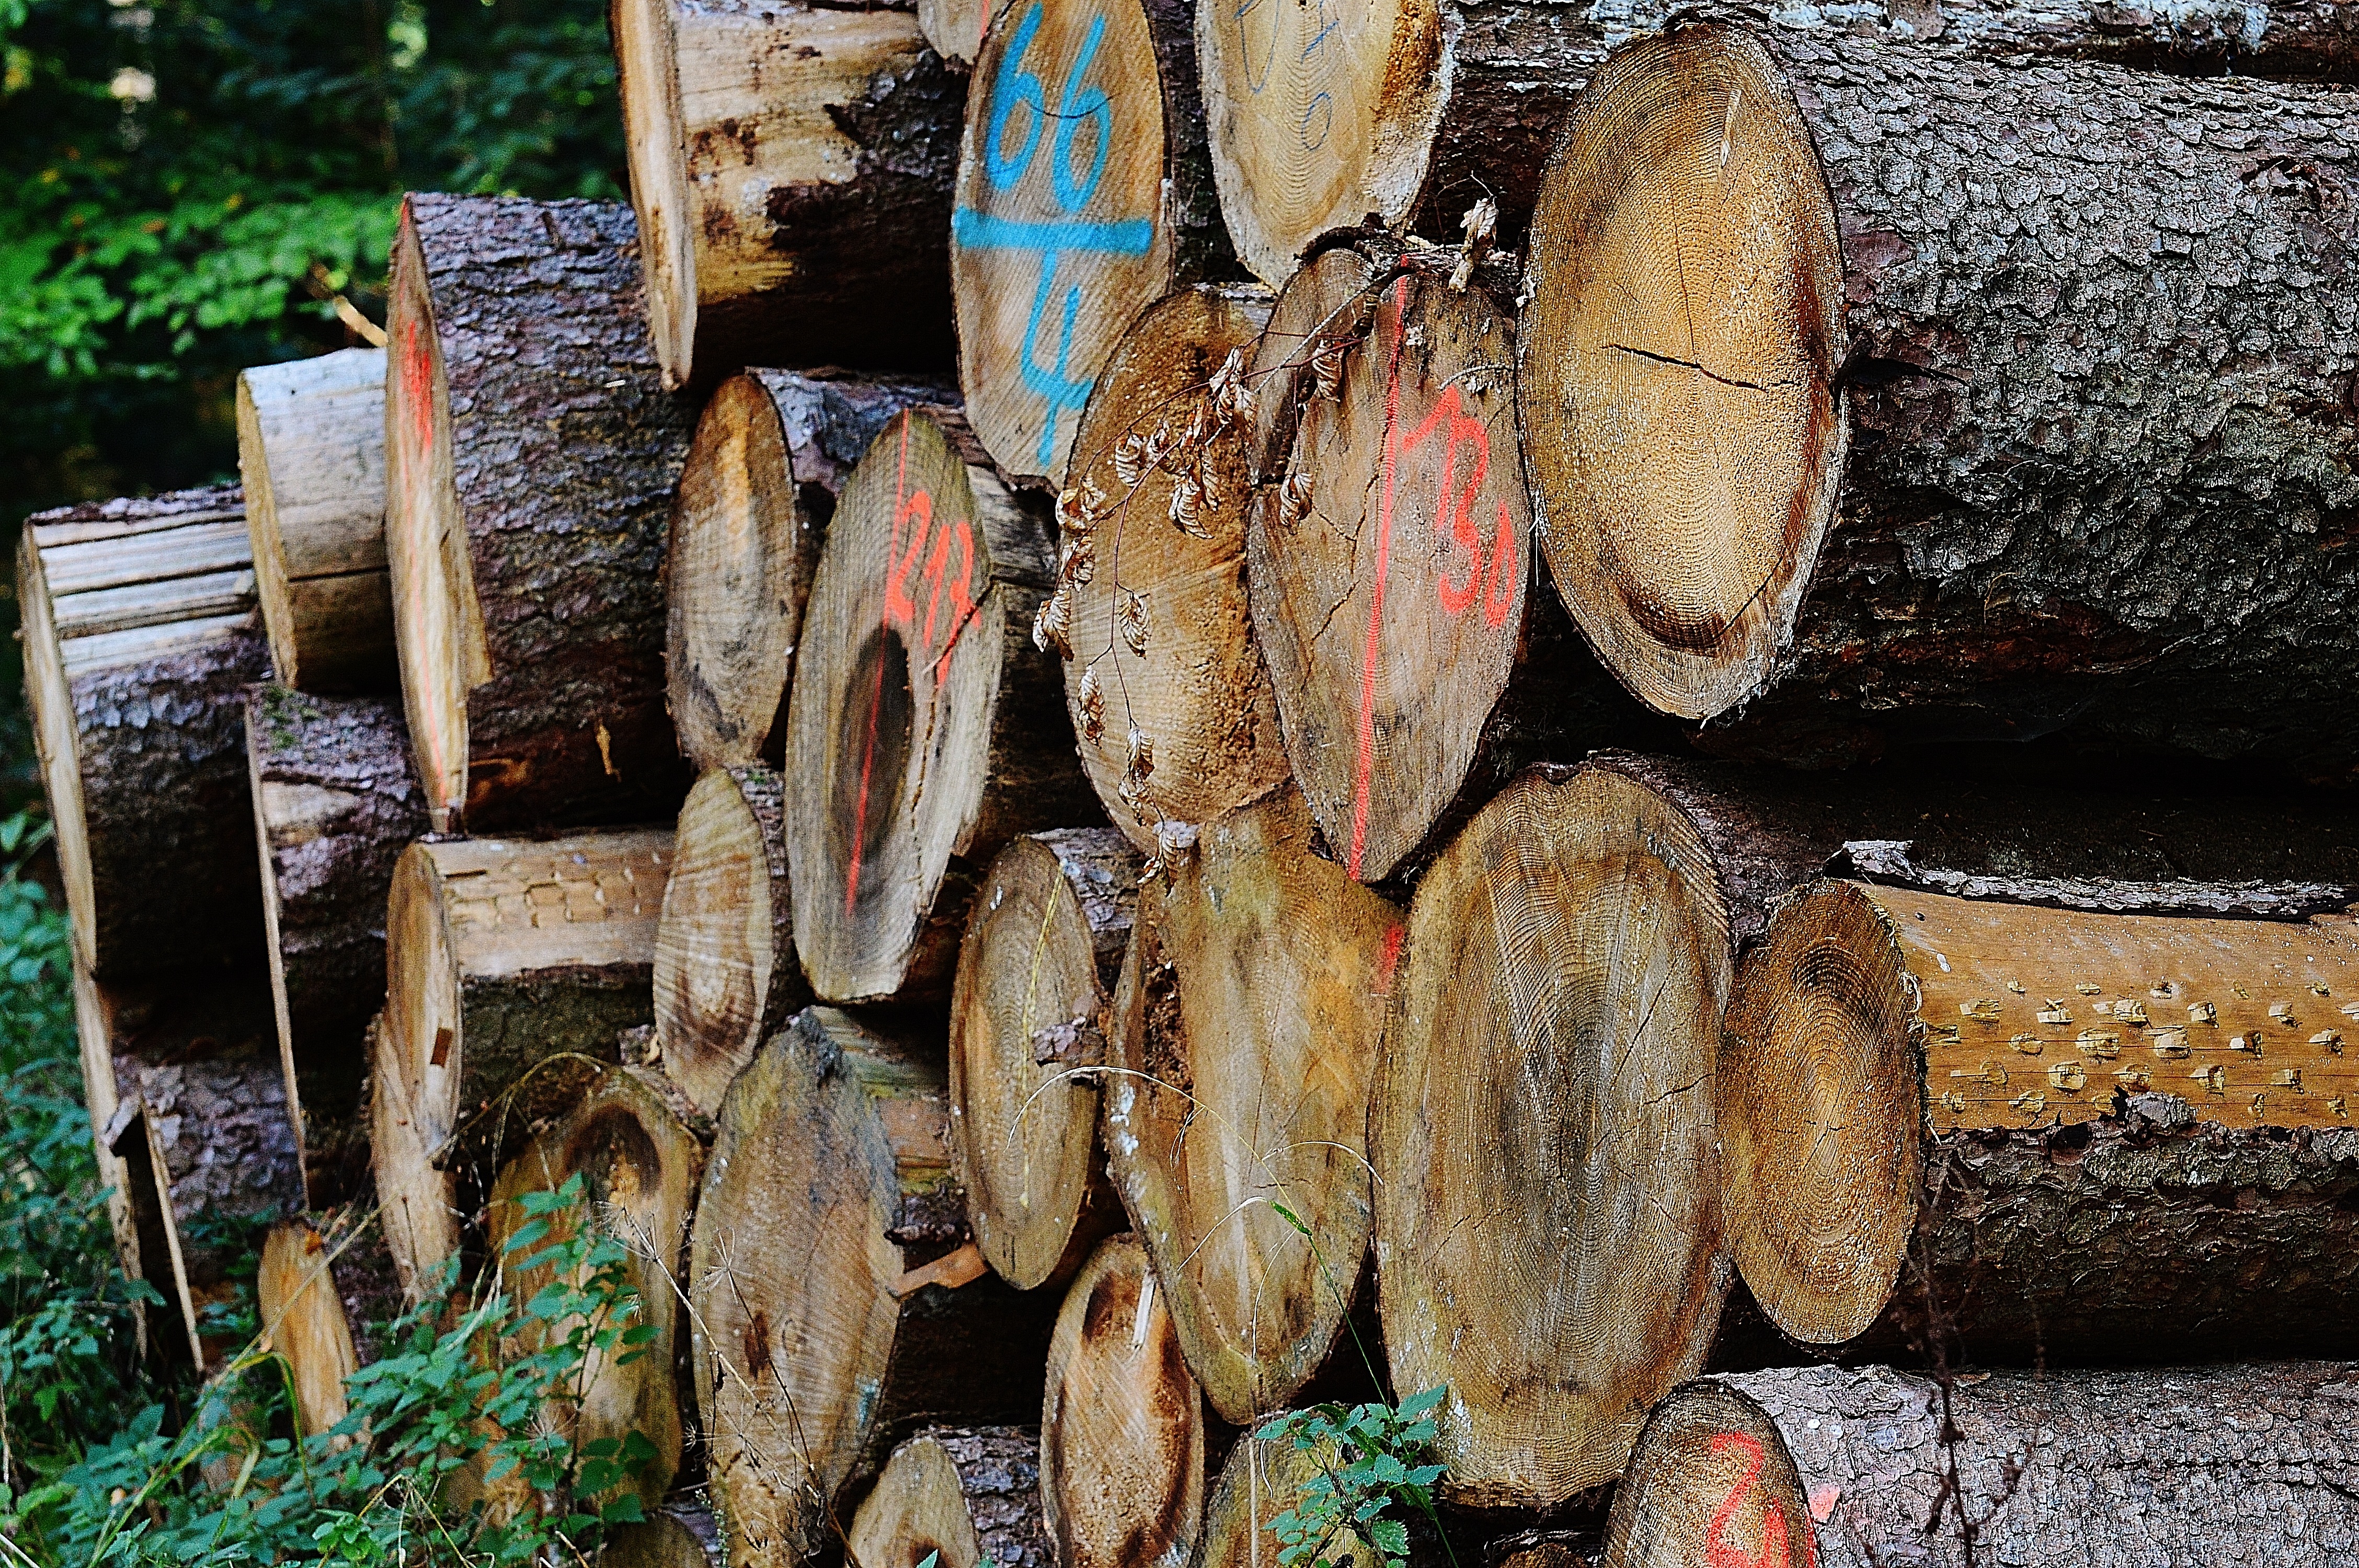
tree, forest, wood, leaf, trunk, log, autumn, stack, lumber, temple, stacked, carving, tree trunks, holzstapel, ancient history, woody plant